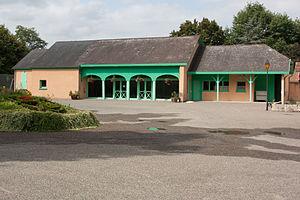
Sombrun est une commune française située dans le département des Hautes-Pyrénées, en région Occitanie. Le village appartient historiquement au pays de Rivière-Basse, situé aux confins de la Bigorre, du Béarn et de l'Armagnac.